Daniel Candeias

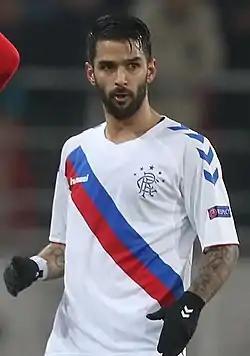
Candeias with Rangers in 2018

On 11 June 2017, Candeias joined Scottish club Rangers on a two-year deal, for a reported transfer fee of £700,000. He made his debut 18 days later, playing 31 minutes in a 1–0 home win over FC Progrès Niederkorn in the UEFA Europa League.